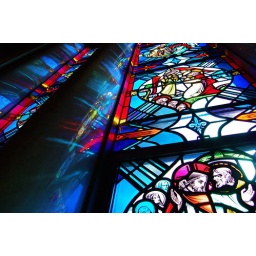
Stained glass windows in the afternoon. Ooohhh.